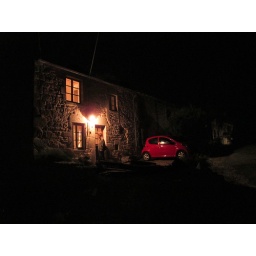
France 2010. A visitor by night and the red car